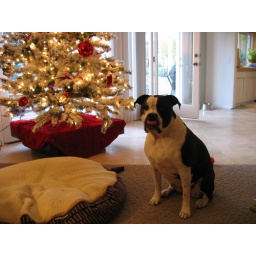
Heidi trying to look cute in front of the tree